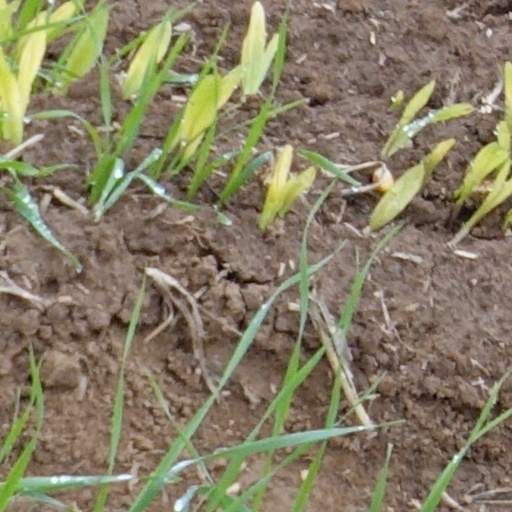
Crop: wheat